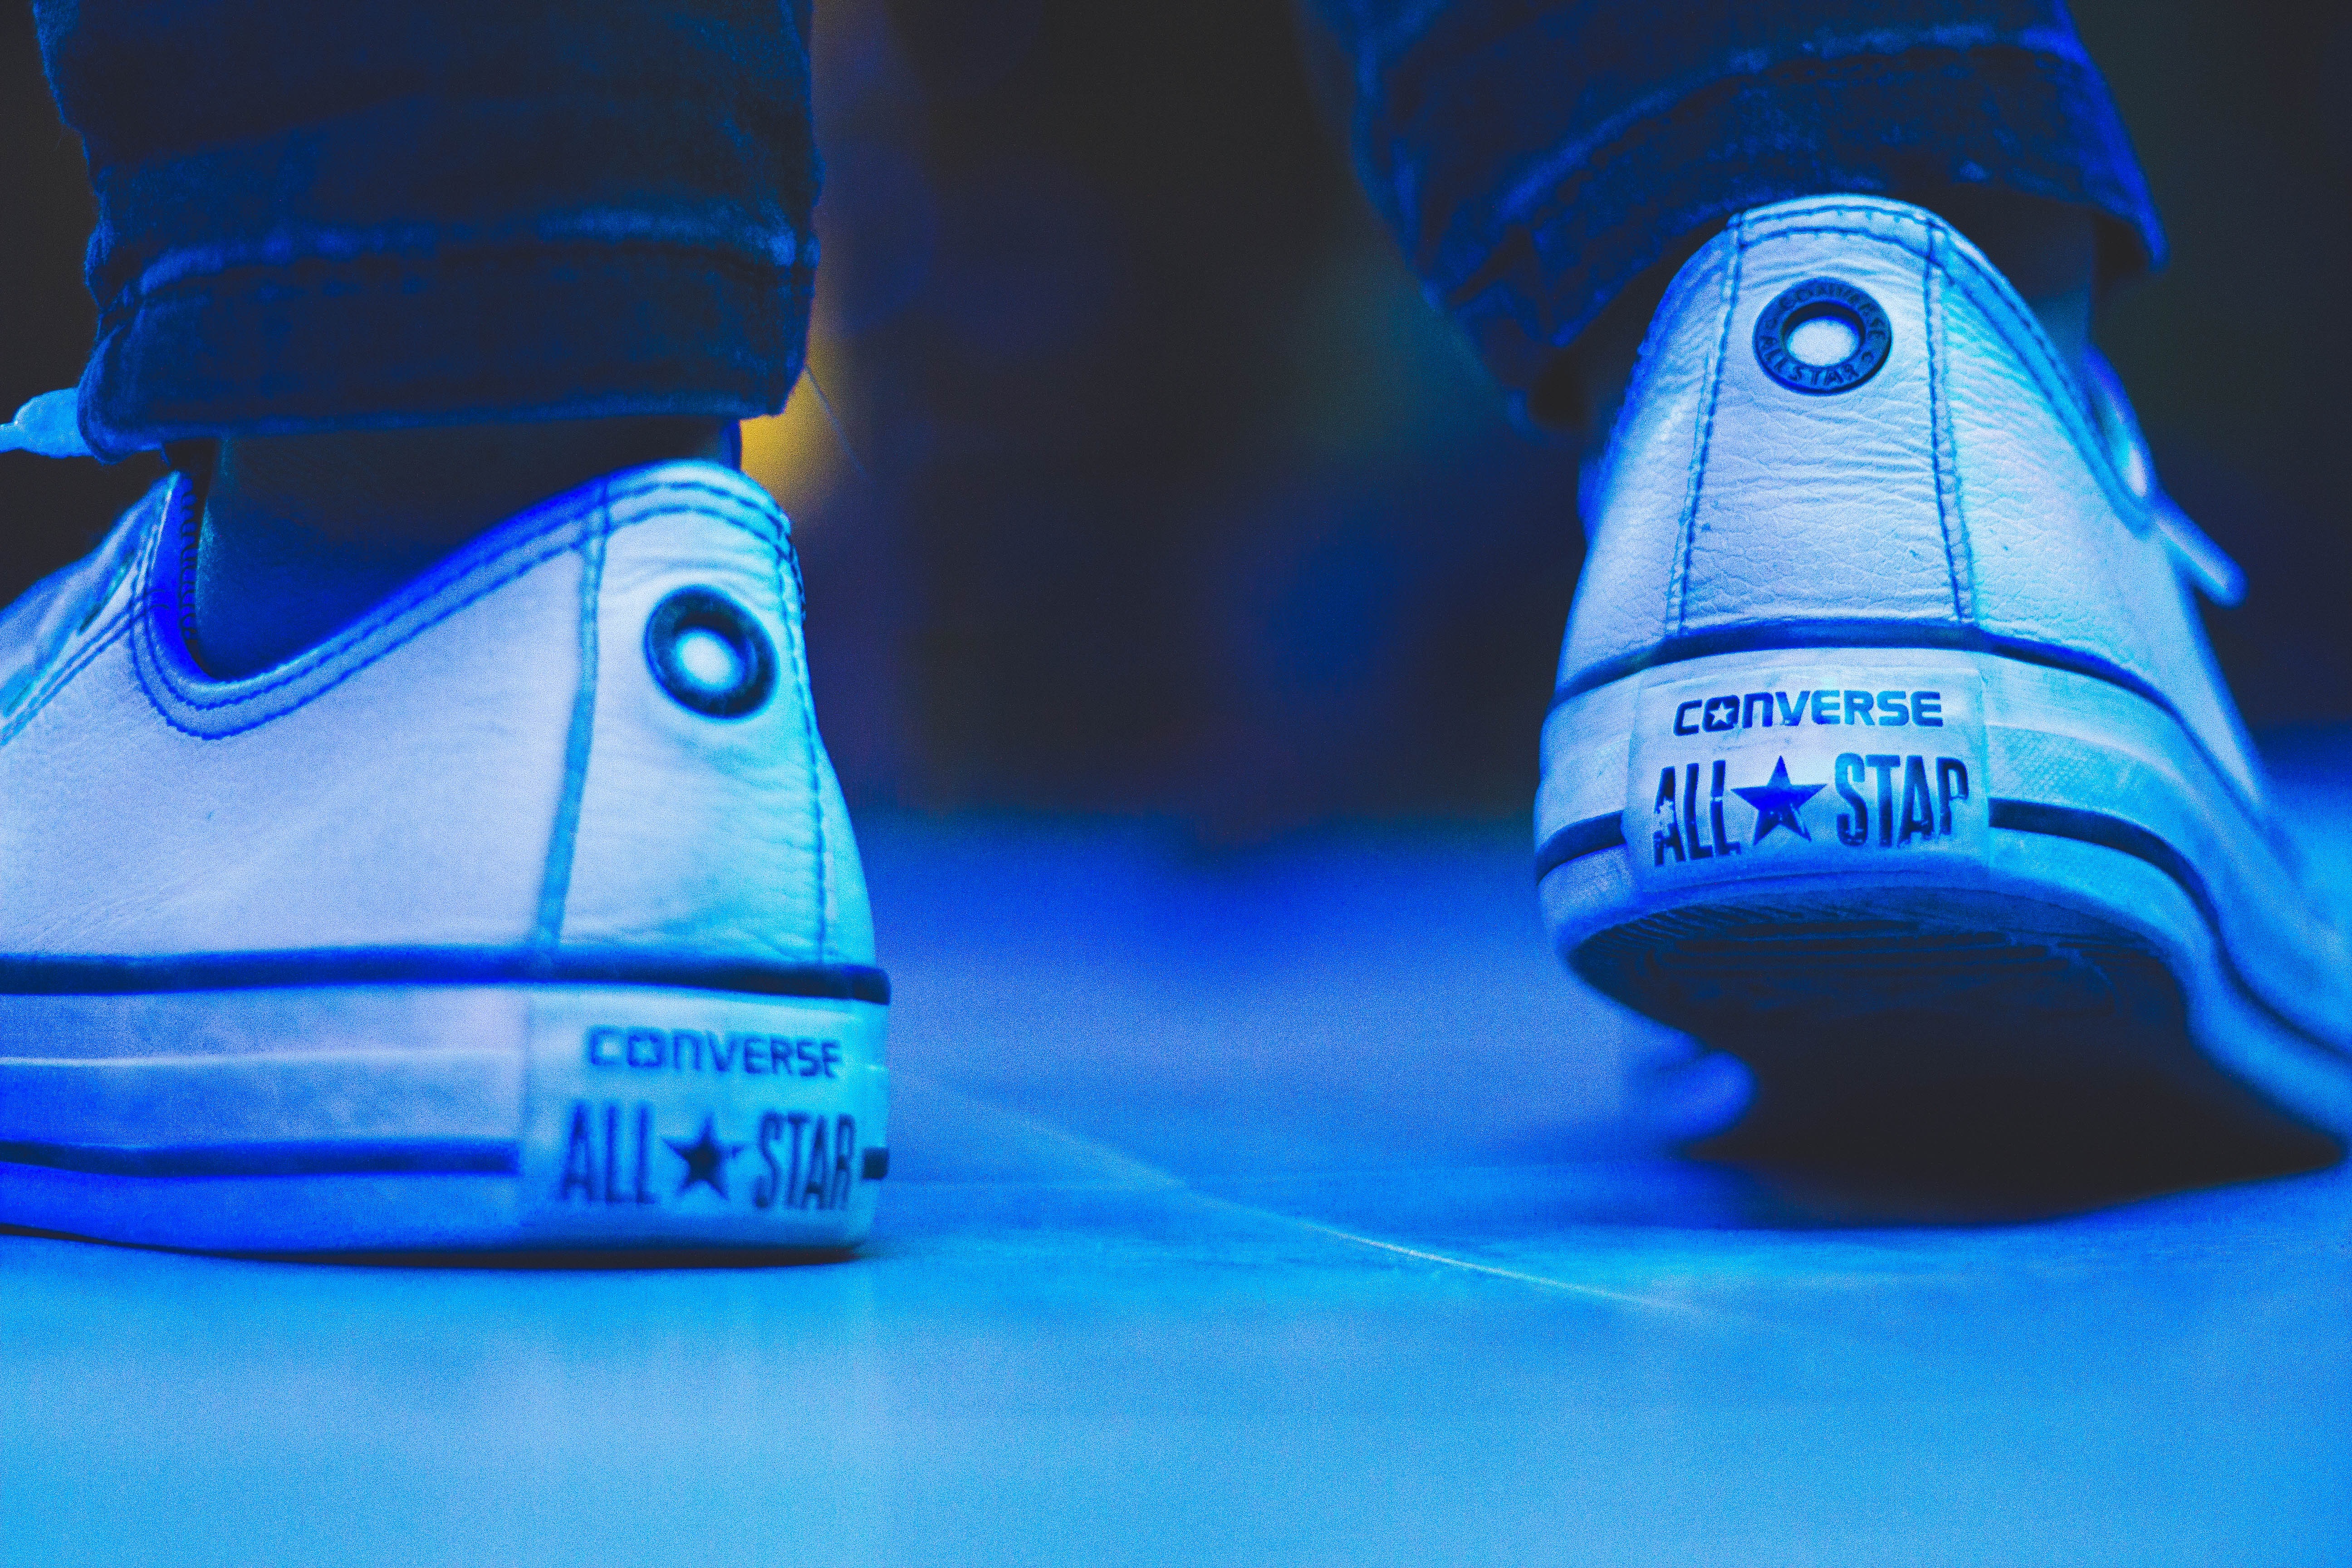
shoe, white, color, blue, sneakers, footwear, electric blue